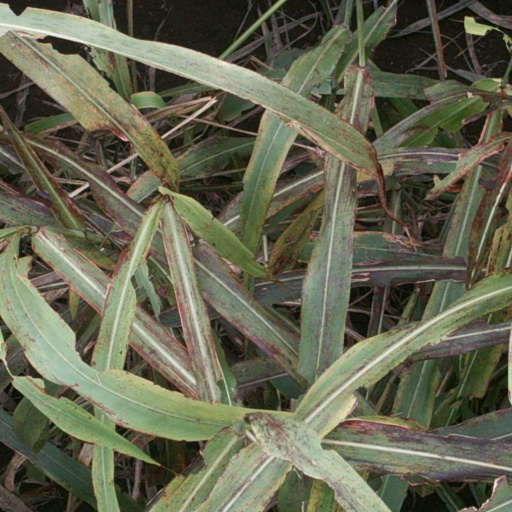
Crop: sorghum